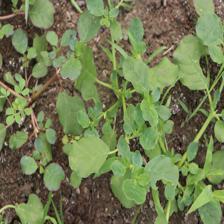
Label: BroadLeafWeed